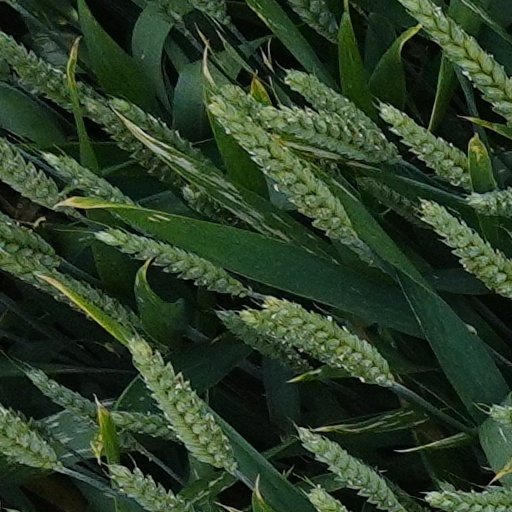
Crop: wheat